Alexander Cann

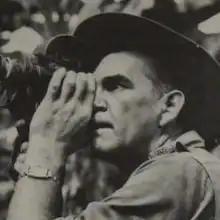

Alexander Howard Ross Cann (January 8, 1903 – December 21, 1977) was a Canadian actor and journalist known for his role in documenting the 1945 New Guinea Gremlin Special rescue.